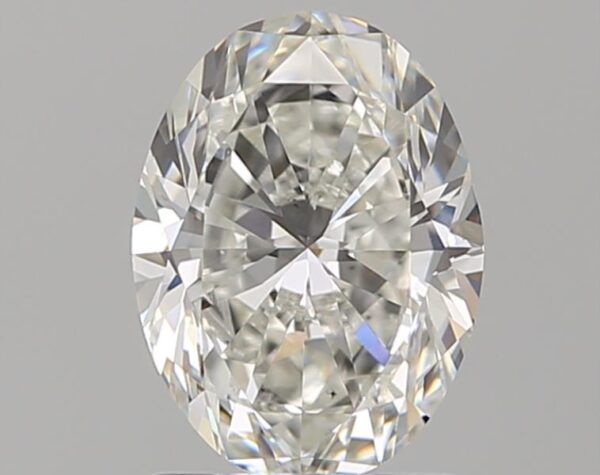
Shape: oval
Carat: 1.29
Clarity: VS2
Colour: H
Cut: EX
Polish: EX
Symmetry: VG
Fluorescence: N
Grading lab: GIA
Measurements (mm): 8.12 x 6.06 x 3.86